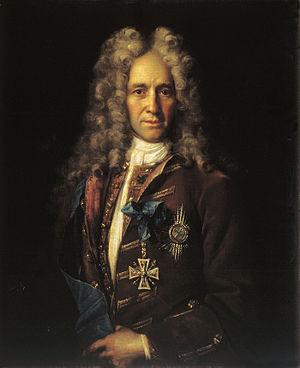
Le Bureau des Ambassadeurs siegea à Moscou de 1549 à 1720. Il eut pour mission : les relations de la Russie avec les États étrangers, le rachat et l'échange des prisonniers, il géra un certain nombre de domaines dans le sud-est et certaines catégories de personnel de service. Le Bureau des Ambassadeurs fut créé en 1549.
Le comte Gavriil Ivanovitch Golovkine, né en 1660, décédé le 20 juillet 1734, est un homme politique russe qui fut président du collège des Affaires étrangères et chancelier de l'empire russe de 1709 à 1734. Ce fut un politicien habile, capable de maintenir son influence sous les règnes de Pierre Iᵉʳ, de Catherine Iʳᵉ, de Pierre II et d'Anne Iʳᵉ.
Le Haut conseil secret de l'Empire russe ou Conseil privé suprême, fondé le 8 février 1726, était à son origine une assemblée de conseillers de Catherine Iʳᵉ.